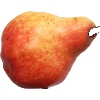
Label: red_pear